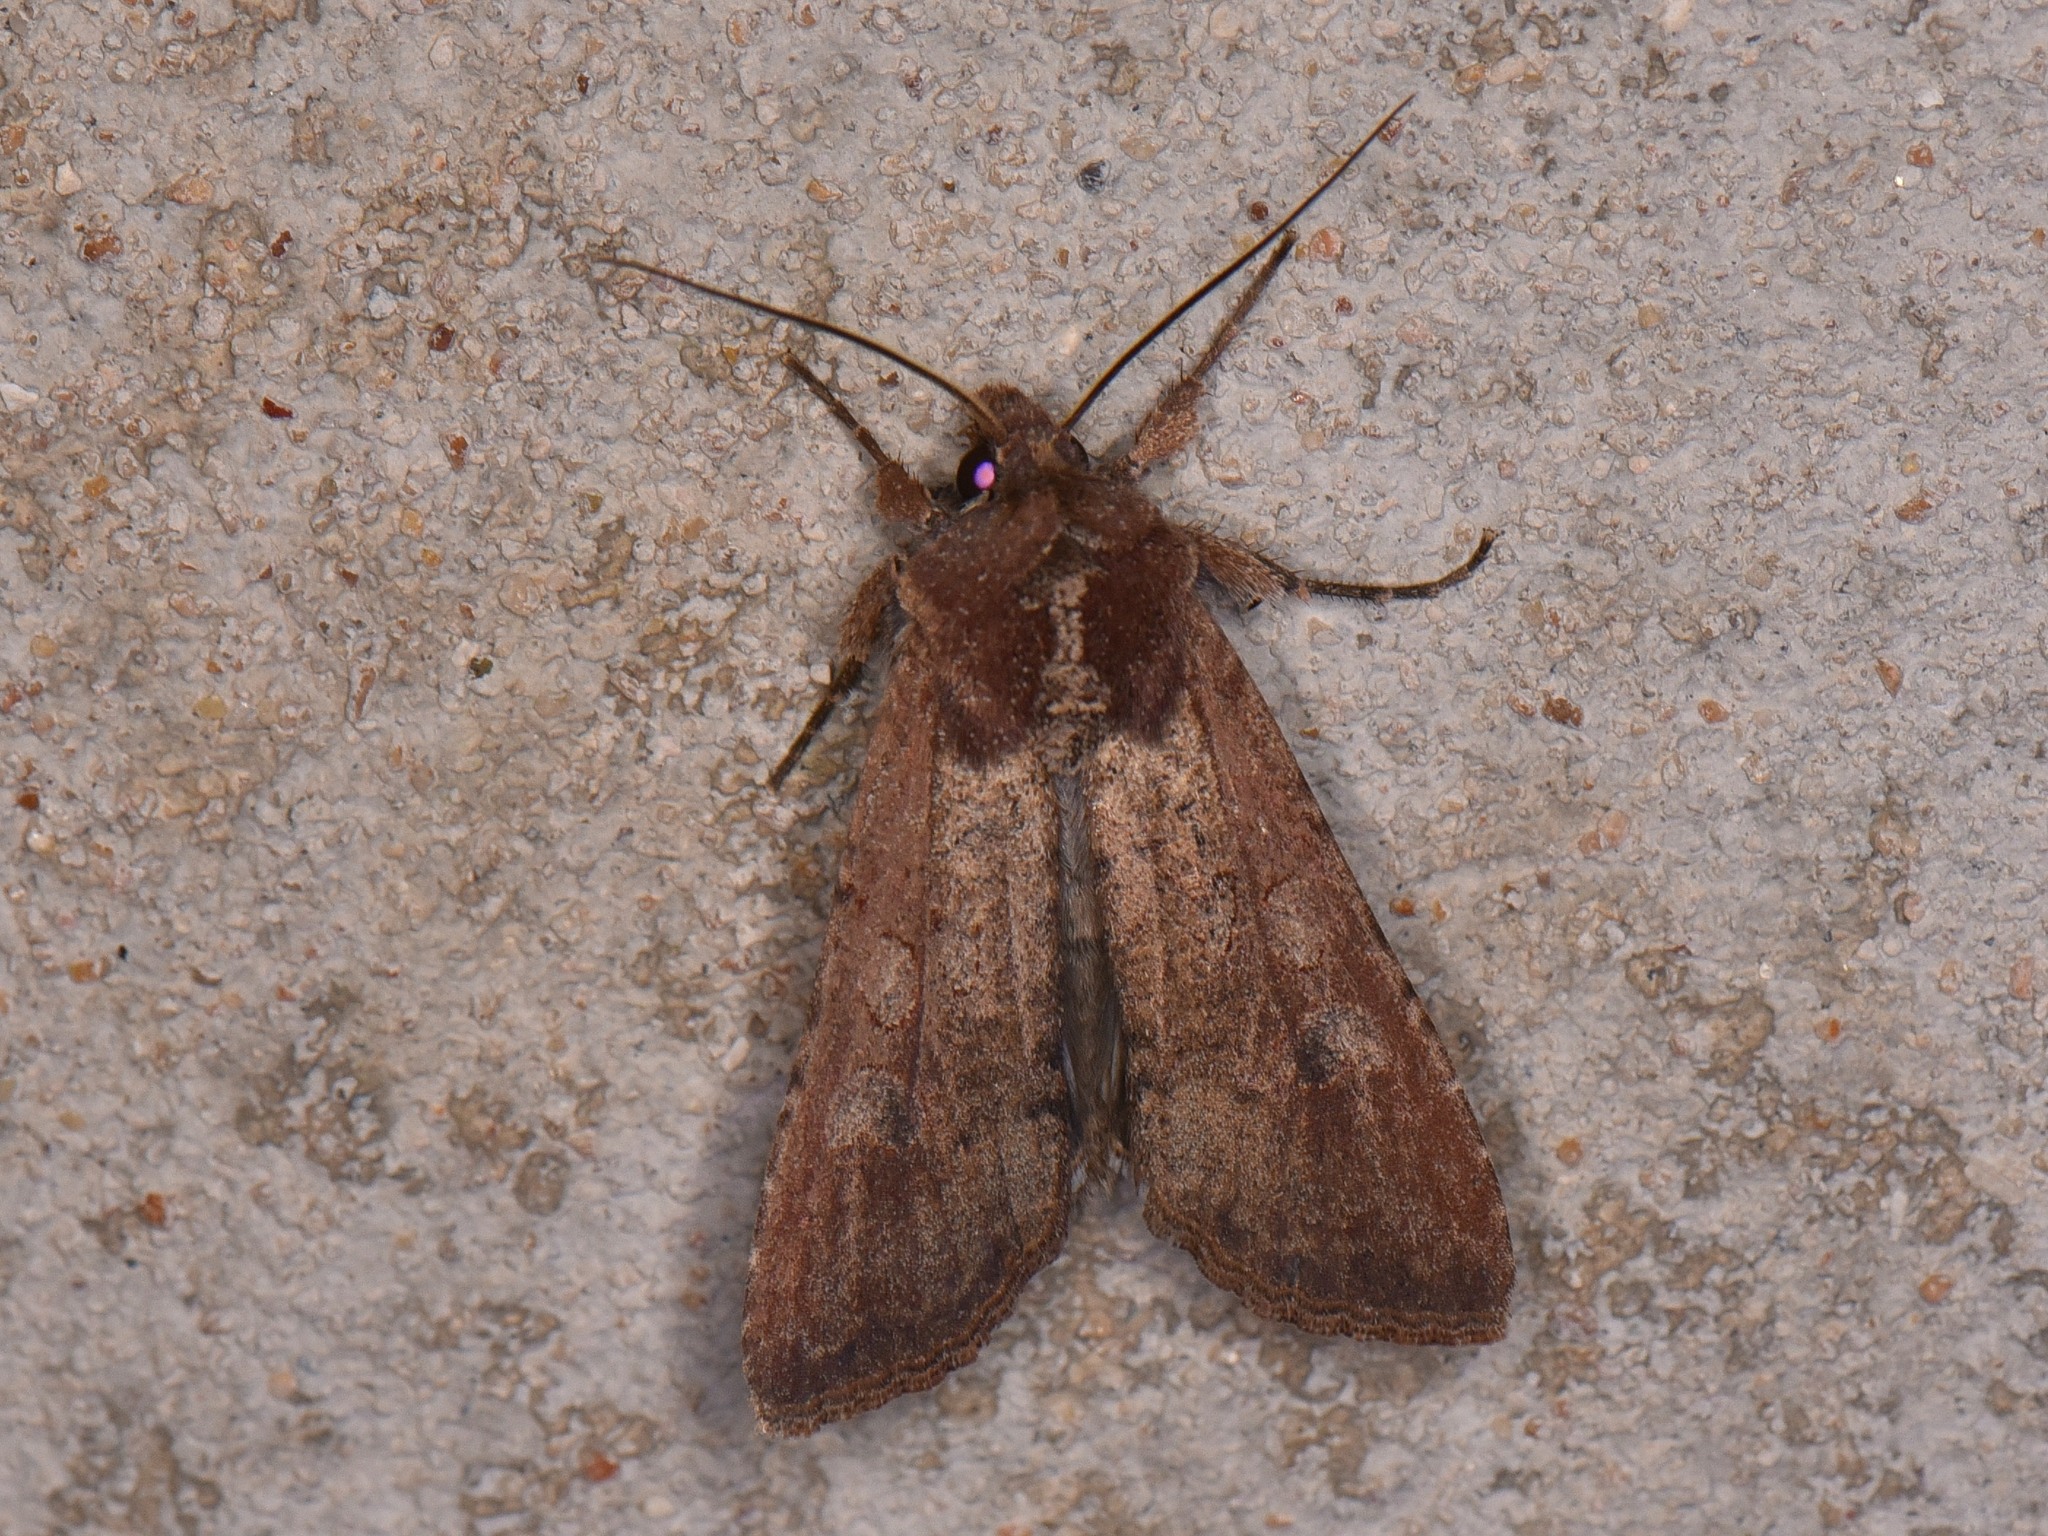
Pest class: cutworms